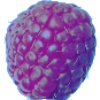
Label: Raspberry 1